Old U.S. Post Office (Niles, Michigan)

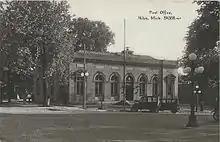
Post Office, c. 1909

By 1909, Niles had over 7000 residents, and a need for a new post office. Local congressman Edward LaRue Hamilton secured appropriations for theis building, and the cornerstone was laid in June 1909. The structure was designed by the office of the Supervising Architect of the Treasury, James Knox Taylor, and Max Stock of St. Joseph, Michigan was awarded the contract for the building's construction. A rear addition was constructed in 1937, and another addition constructed in 1956. The building served as Niles' post office until 1982, when a much larger structure was erected.